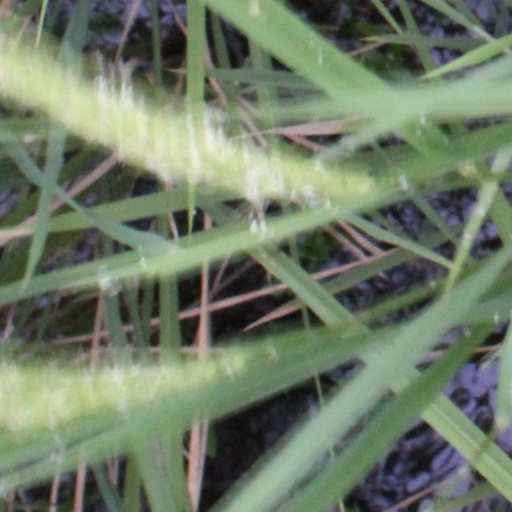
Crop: rice